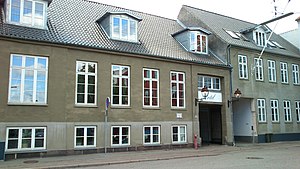
Fredens Torv
Villa Provence Hotel ved Fredens Torv
Fredens Torv i Aarhus er sammenhængende med Fredensgade og er et senklassicistisk torve- og gadeanlæg, anlagt efter en beslutning i 1849. Det første planlagte bykvarter i Aarhus uden for købstadsgrunden. Fredens Torv er forbundet med Mindegade med retning mod havnen mod sydøst, hvor byporten Mindeport stod, samt med Mindebrogade i retning af Aarhus Å mod øst, og derfra er der forbindelse med Skolegade og det gamle købstadcentrum. Torvet fortsættes mod vest i den samtidigt anlagte Fredensgade, der historisk følger den østlige afgrænsning af parcellerne i Søndergade og Amaliegade. I den store rektangel syd for Fredensgade og Fredens Torv har Sabroes Fabrikker holdt til, i dag ligger Politigården sammen med diverse erhverv på området.